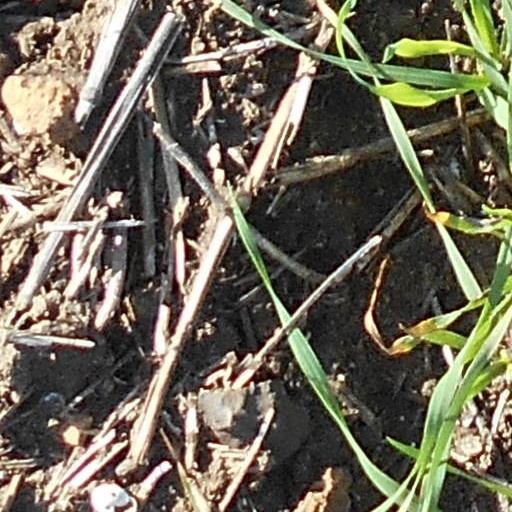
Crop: wheat